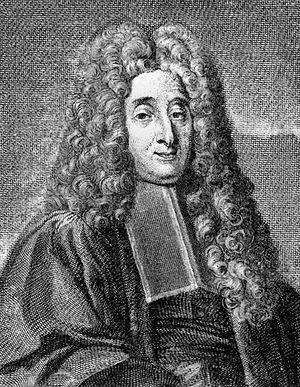
Portrait de Pierre Chirac, premier médecin du roi Louis XV.
Cette liste permet de comprendre les diverses évolutions chronologiques de la charge de Premier médecin du roi de France. Elle vient en complément de la Catégorie:Premier médecin du roi, qui fournit une liste des membres par ordre alphabétique.
Pierre Chirac est un médecin français, né à Conques le 25 avril 1657 et mort à Marly-le-Roi le 1ᵉʳ mars 1732. Surintendant du Jardin royal des plantes médicinales en 1718, il est anobli en 1728 puis nommé premier médecin de Louis XV en 1730. La vision novatrice de cet homme ambitieux, basée sur l'observation et la mise en commun des expériences, ne lui survivra pas.